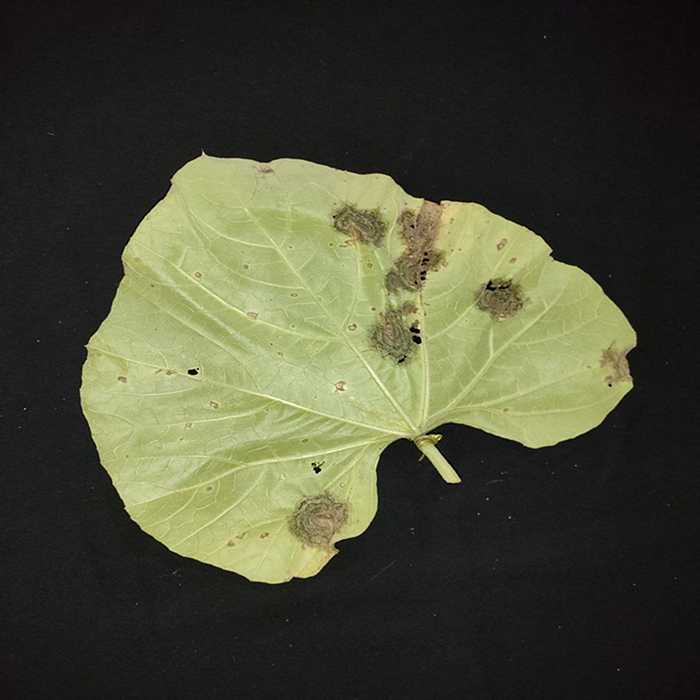
Plant: Bottle gourd
Label: Downey mildew